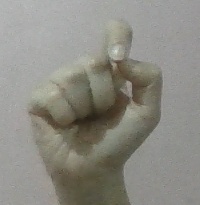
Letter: fa